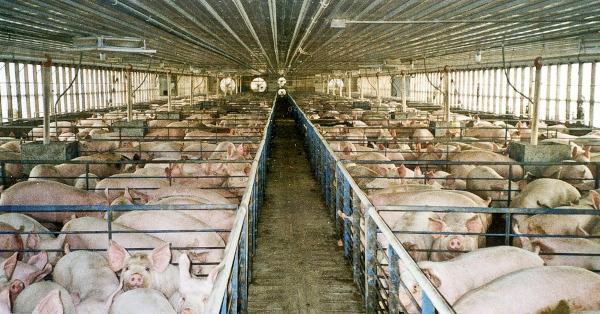
Ni eneo kubwa la ufungaji wa nguruwe ambapo nguruwe wengi wametenganishwa katika vizimba vidogo vilivyopangwa kwa safu ndefu pande zote mbili za njia kuu. Muundo wa jengo unaonekana kuwa paa la chuma na kuta zinazopitisha hewa ,zikionyesha kuwa ni shamba la kisasa la ufugaji wa nguruwe.